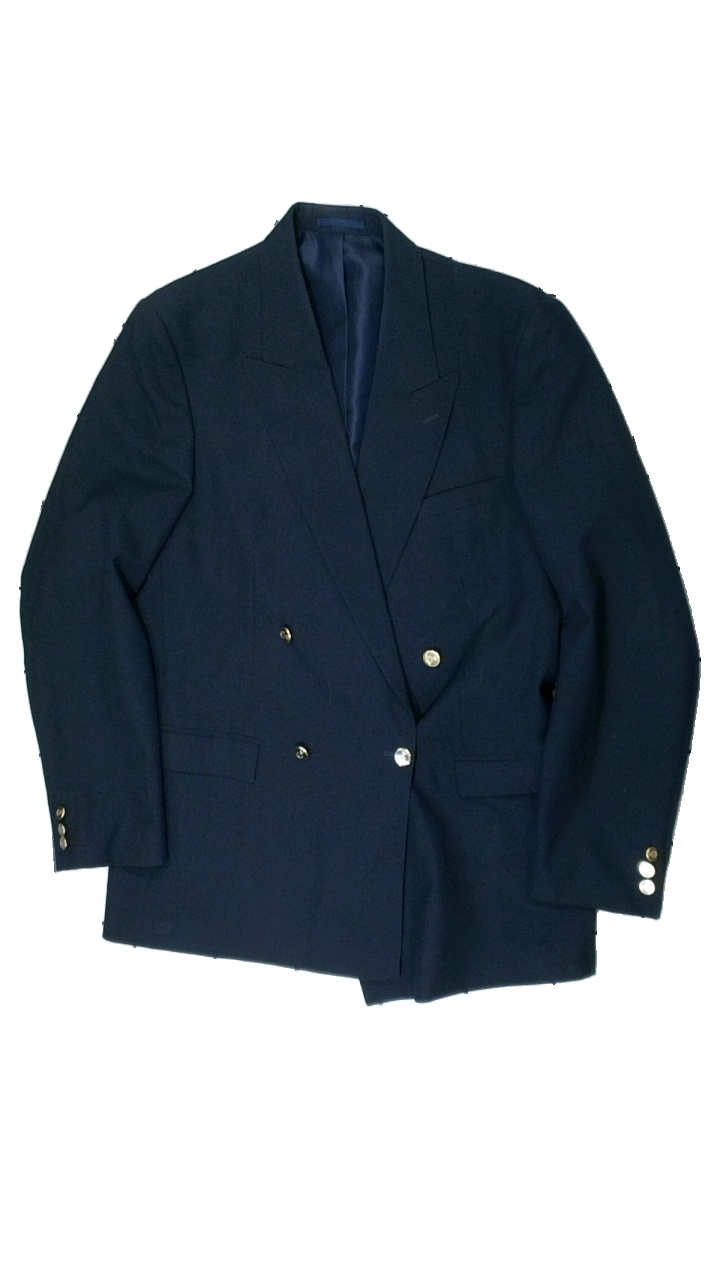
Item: Blazer (Men)
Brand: Regency
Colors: Blue
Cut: Regular
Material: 66% viscose, 34% polyester
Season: All
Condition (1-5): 2
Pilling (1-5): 2
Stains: Major
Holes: Major
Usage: Export
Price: <50